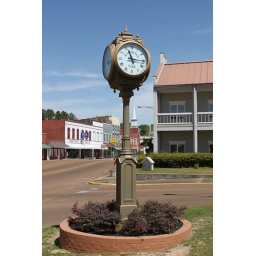
This is the new clock at railroad park in Water Valley.